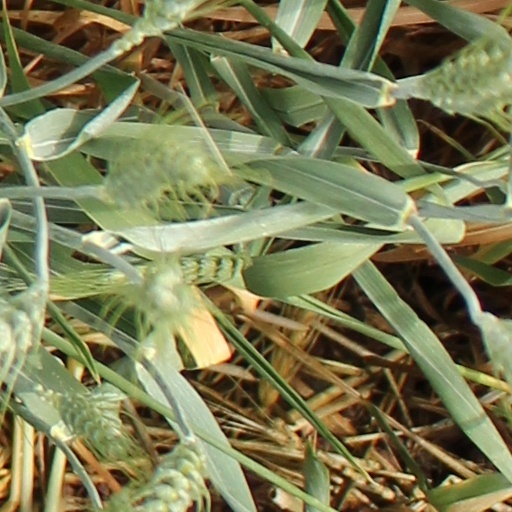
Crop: wheat